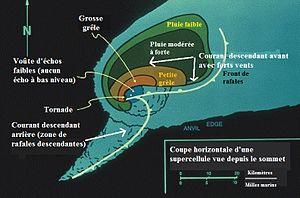
Version française de la structure horizontale d'un orage supercellulaire
L’orage supercellulaire, appelé parfois supercellule orageuse, est un type particulier d'orage qui est associé avec des phénomènes violents comme les tornades et la grosse grêle. Il se caractérise par une énergie potentielle de convection disponible élevée, par un courant ascendant permettant une très large extension verticale et par un changement des vents avec l'altitude dont la direction tourne. Le tout amène un renforcement du mouvement vertical sous le courant ascendant et l'effet de la synchronisation entre le front de rafales descendantes et le courant ascendant est perceptible.